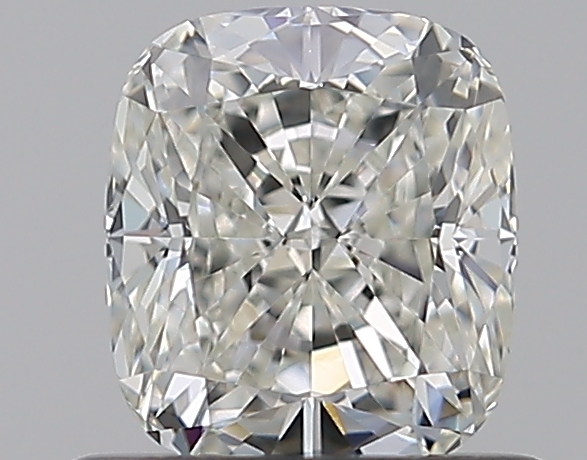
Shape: cushion
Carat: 0.76
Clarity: VVS2
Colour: H
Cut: EX
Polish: EX
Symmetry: EX
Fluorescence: N
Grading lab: GIA
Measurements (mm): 5.53 x 4.86 x 3.36